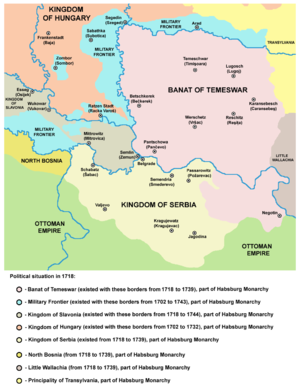
La guerre vénéto-austro-ottomane, troisième guerre austro-ottomane ou septième guerre vénéto-ottomane se déroula de 1714 à 1718 et oppose l'Empire ottoman à la république de Venise alliée aux Habsbourg.
1718 est une année commune commençant un samedi.